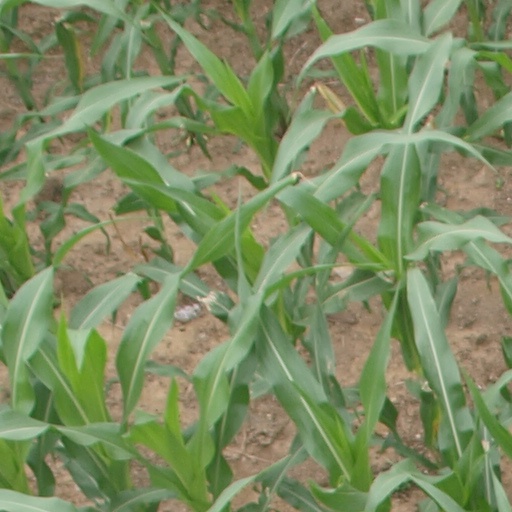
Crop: maize; corn